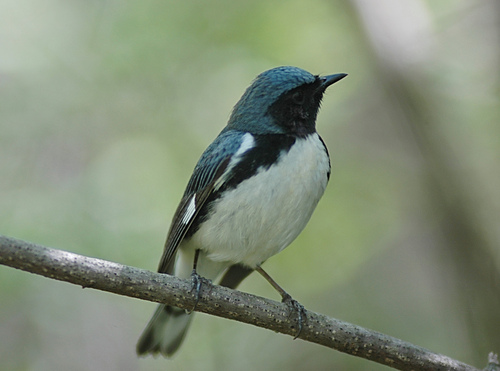
the bird has a white breast and belly, and a small bill.
a small bird with a small flat bill and a white breast
this bird has a white breast with a black and green body.
this small bird has tiny feet, a white breast and black coverts.
this is a small, black and white bird with a black beak and a white belly.
this colorful bird has a white belly and breast, black wings with two white wingbars, the bill is short and pointed, and black tarsus and feet.
this particular bird has a belly that is white and black
this bird has a bluish-green head and feathers, with a white breast.
this bird is blue, black, and white in color, with a black beak.
this bird has wings that are blue and has a white belly
Species: Black Throated Blue Warbler